Caprella

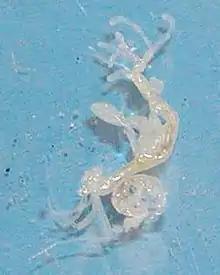
"Caprella bathytatos"

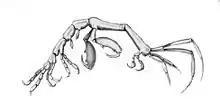
"Caprella mendax"

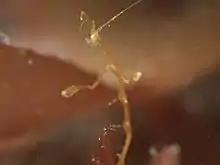
"Caprella kominatoensis"

Caprella is a large genus of skeleton shrimps belonging to the subfamily Caprellinae of the family Caprellidae. It includes approximately 170 species. The genus was first established by Jean-Baptiste Lamarck in his great work "Système des animaux sans vertèbres" (1801) to describe "Cancer linearis" (now "Caprella linearis") and "Squilla ventricosa" (now "Phtisica marina").